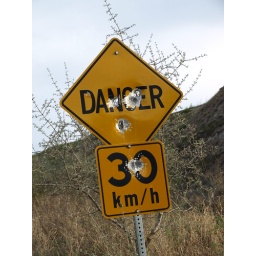
I found this Tilted sign beside a backwoods road by Drumheller